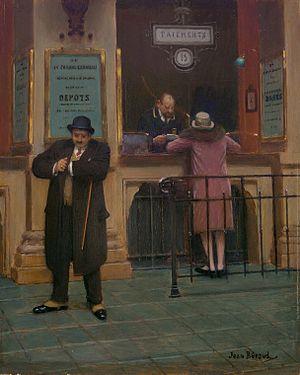
Un mont-de-piété est un organisme de prêt sur gage, qui a pour mission de faciliter les prêts d'argent, notamment en faveur des plus démunis.